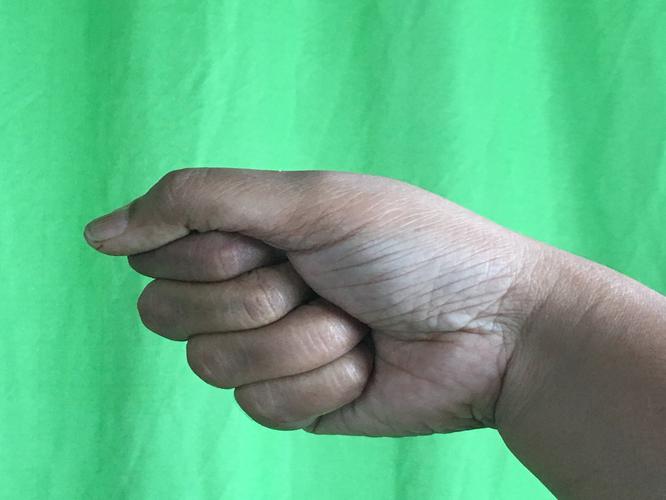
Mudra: Mushti
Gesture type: single_hand